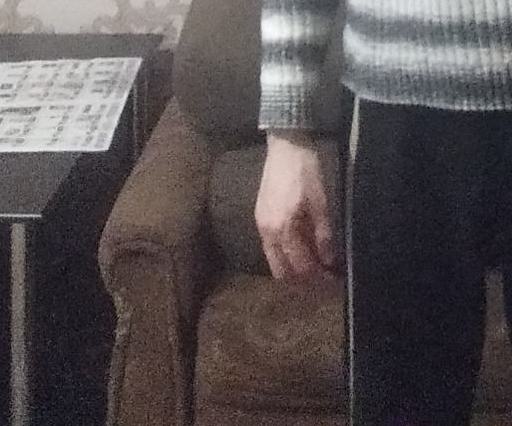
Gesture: no_gesture